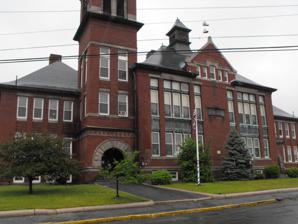
Building: John R. Rollins School
Country: United States of America
Year built: 1892
United States historic place John R. Rollins School U.S. National Register of Historic Places Show map of Massachusetts Show map of the United States Location Lawrence, Massachusetts Coordinates 42°42′51″N 71°08′55″W / 42.7141°N 71.1485°W / 42.7141; -71.1485 Built 1892 Architect George G. Adams Architectural style Romanesque NRHP reference No. 00000956 Added to NRHP August 10, 2000 The John R. Rollins School is a historic school at 451 Howard Street in Lawrence, Massachusetts .  The three-story brick structure was built in 1892 in the Richardsonian Romanesque style, and is a prominent feature of the Prospect Hill neighborhood, visible from nearby Interstate 495 .  It is named for John Rodman Rollins (1817-1892), a local politician who served both as mayor and superintendent of schools. The building was listed on the National Register of Historic Places in 2000. It is still in use as a school. See also National Register of Historic Places listings in Lawrence, Massachusetts National Register of Historic Places listings in Essex County, Massachusetts References